Charaxes

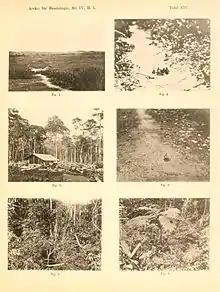
Photograph from Schultze, 1917 "Die Charaxiden und Apaturiden der Kolonie Kamerun", illustrating aspects of "Charaxes" biology

The most striking features in the habits of "Charaxes" are the powerful rapid flight, the partiality to putrid matter and the constancy with which a specimen returns to the same spot. Few species are found in the open country ("C. pelias", "C. jasius", and "C. fabius"), where there are only bushes and rarely trees; most species inhabit the more wooded country and some are found only in and near larger forests. The males come often in some numbers to water pools on roads where they mud puddle; both sexes are fond of the juice of trees, decaying fruits, dung of animals and putrid meat and can successfully be entrapped by the use of such baits; one is known to come to flowers ("C. zoolina"). Some species locate mates by hill-topping.